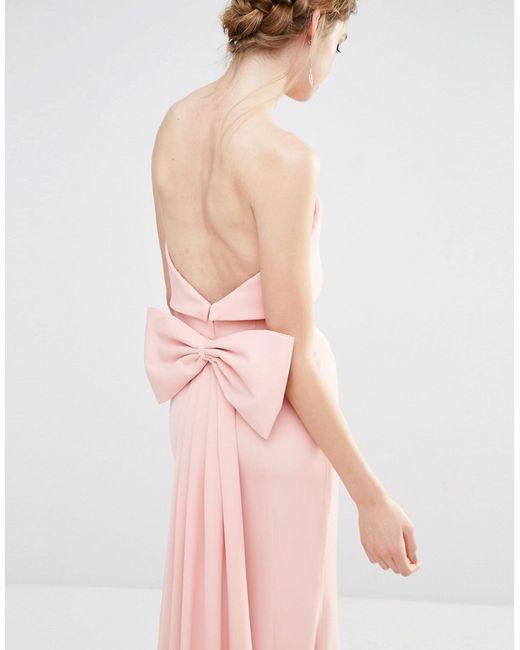
frauen hand weniger design top rosa kleid